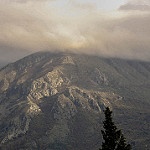
Scene: Outdoor